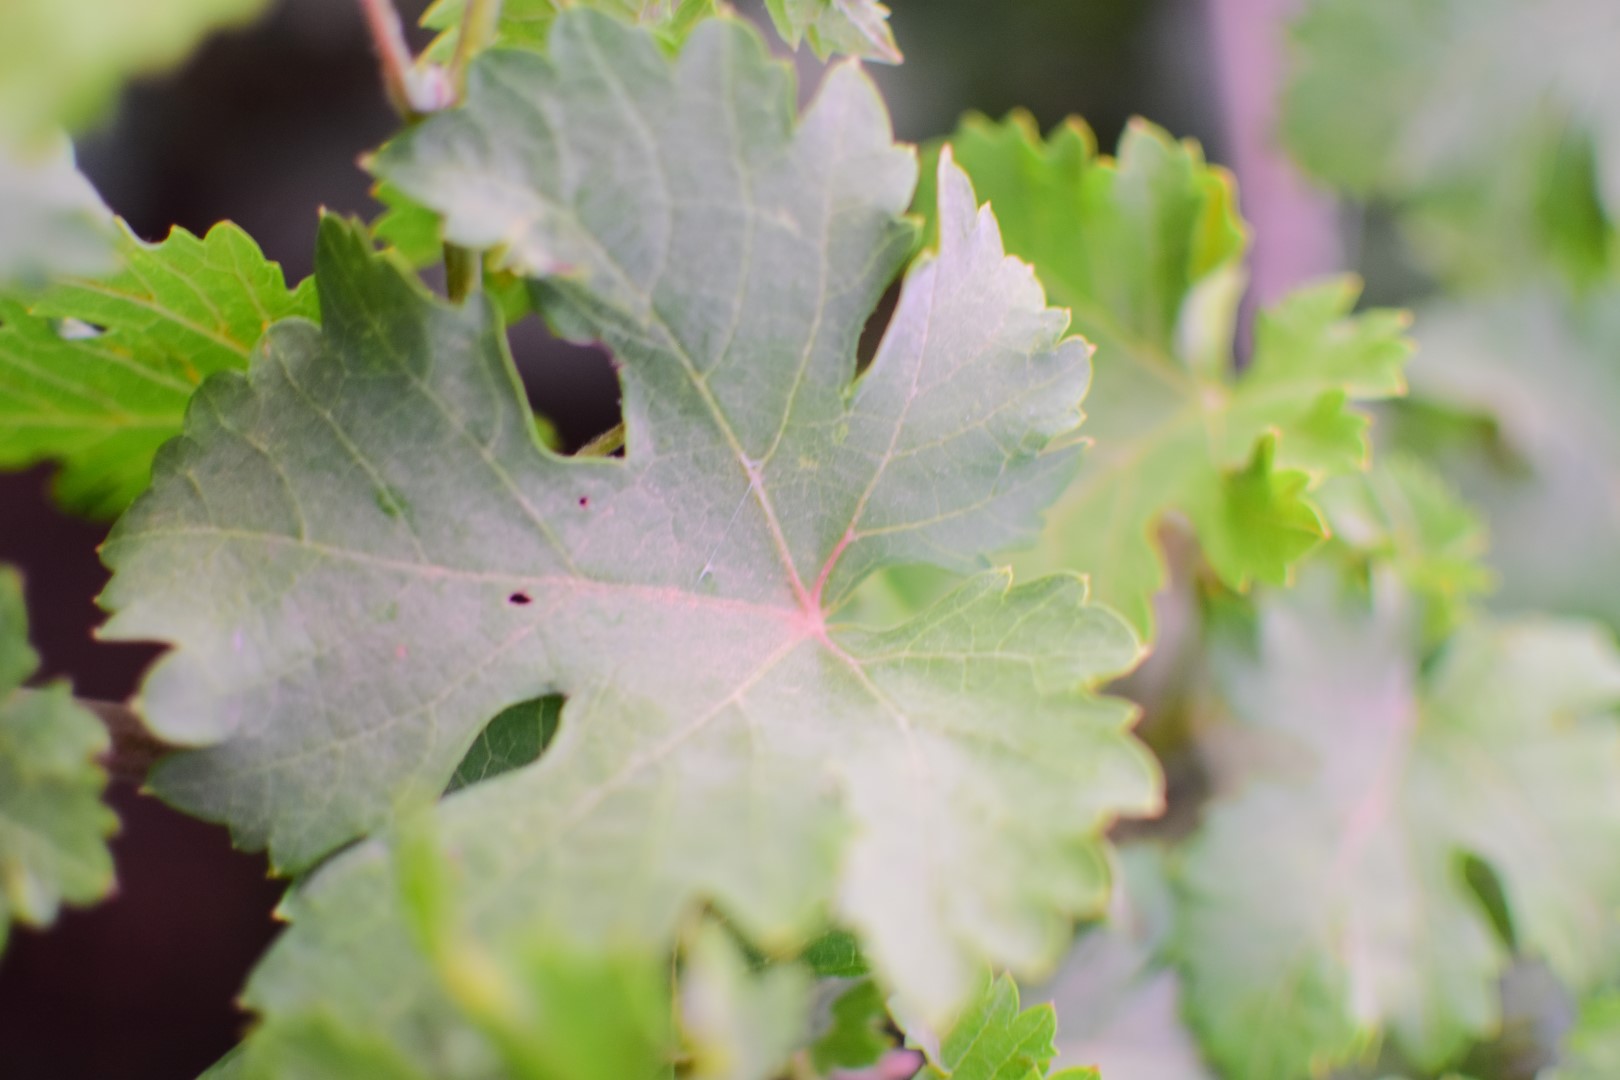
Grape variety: Aswud Balad